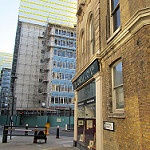
Label: street